Eight Below

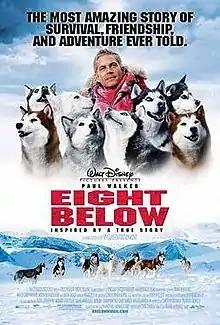
Theatrical release poster

Eight Below, originally titled "Antartica: The Journey Home", is a 2006 American survival drama film, a remake based on the 1983 Japanese film "Antarctica" by Toshirô Ishidô, Koreyoshi Kurahara, Tatsuo Nogami, and Susumu Saji. It was produced by Patrick Crowley and David Hoberman, directed by Frank Marshall, and written by David DiGilio, with music by Mark Isham. It stars Paul Walker in the leading role. It also stars Bruce Greenwood, Moon Bloodgood, and Jason Biggs.